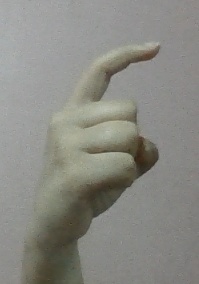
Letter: ra